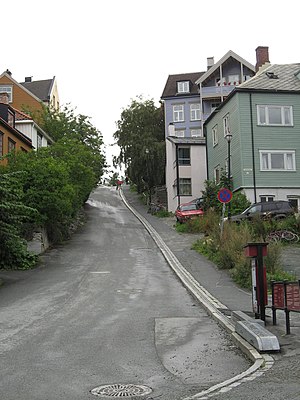
Trampe (cykelelevator)
Trampe går op på højre side af Brubakken langs kantstenen.
Trampe er en cykelelevator placeret op langs Brubakken i Trondheim, Norge. Ved åbningen i august 1993 var det den første og eneste cykelelevator i verden. Trampe fragter årlig 20–30.000 cyklister op ad bakken, og op til fem personer kan benytte elevatoren samtidig. En ny og forbedret udgave af elevatoren blev installeret i 2013, med åbningstider fra kl. 07.00-20.00 hver dag i sommerhalvåret. Trampe er blevet en større turistattraktion i Trondheim på grund af sin sjældenhed. Cykelelevatoren går op ad en særlig stejl bakke i Trondheim med en hældning på 20 %, og blev anlagt for at øge brugen af cykler i byen.